Ross House (San Jose, California)

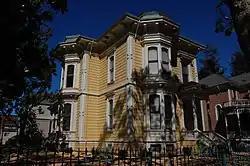
The house in 2010

The Ross House is a historic house in San Jose, California. It was built in 1878 for Lyman Ross and his son Oscar. The Rosses were fruit dealers. They owned the house until 1889. From 1900 to 1931, it belonged to William E. Keith, a surgeon. In 1949, the house was "converted to apartments."